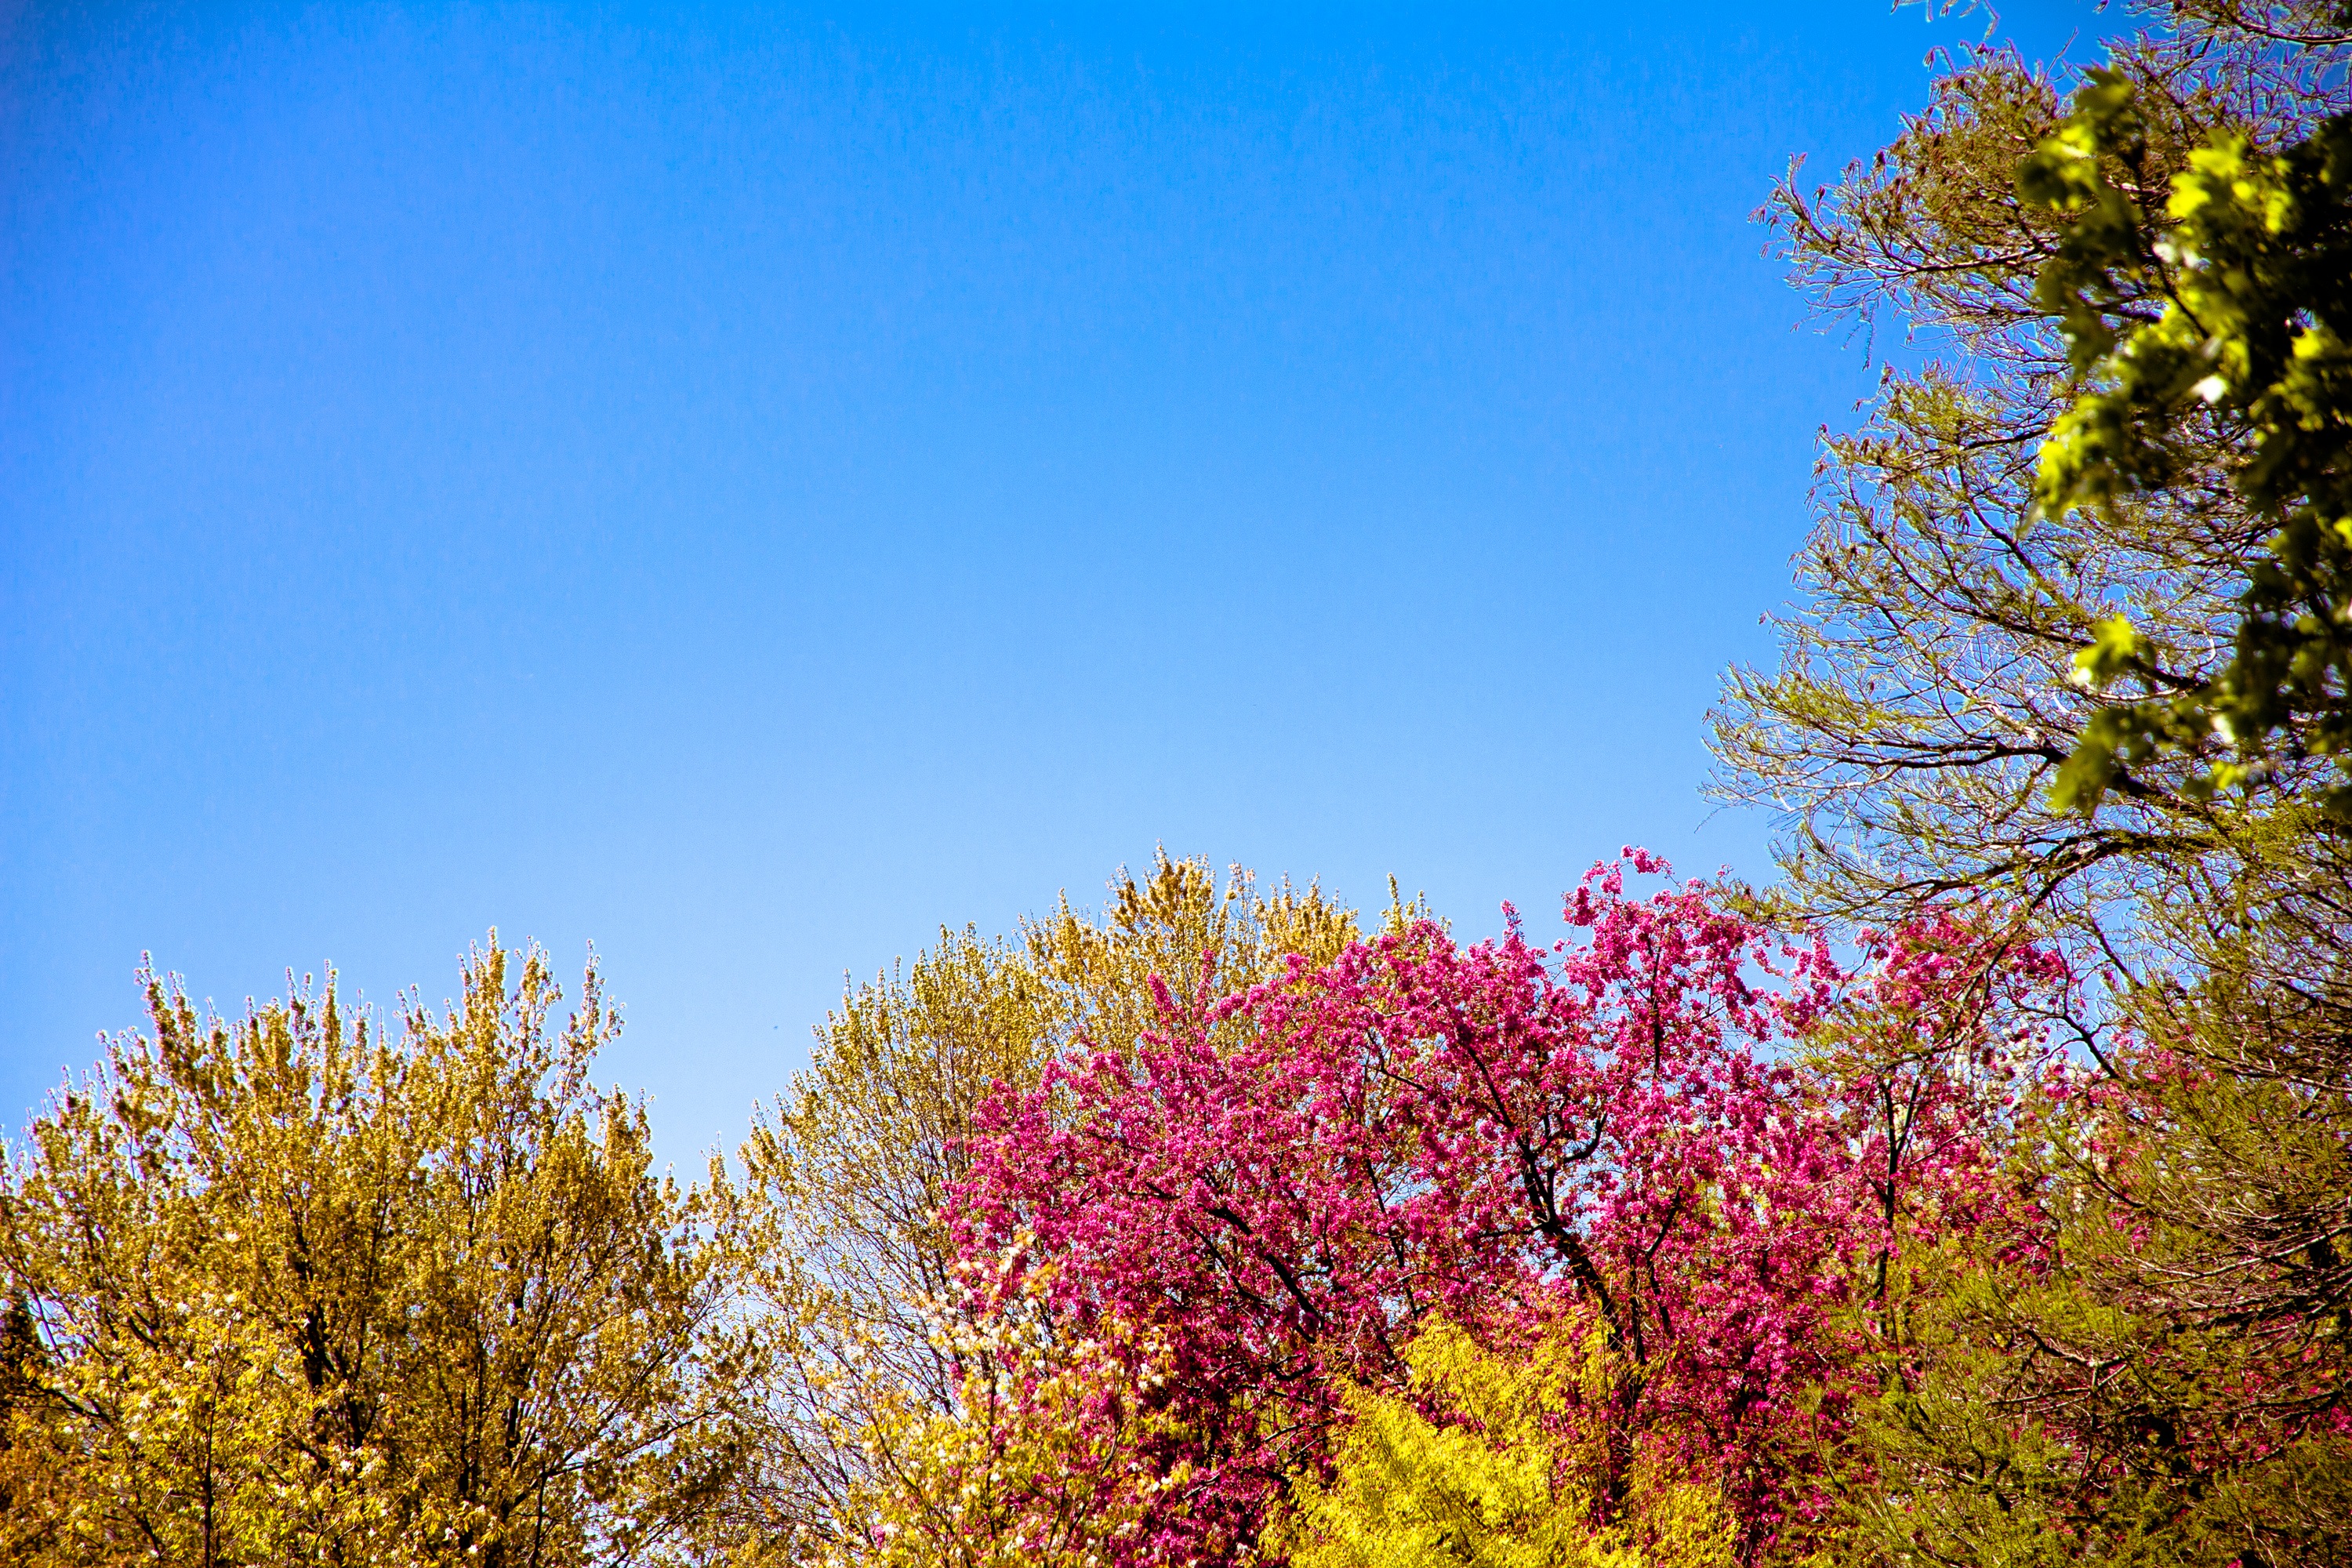
tree, nature, forest, branch, plant, sky, sun, meadow, sunlight, morning, leaf, fall, flower, summer, rural, spring, natural, autumn, park, scenery, blue, garden, flora, season, blue sky, flowers, leaves, branches, autumn leaves, ecosystem, sky clouds, green leaf, beautiful landscape, spring background, woody plant